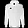
Label: Coat